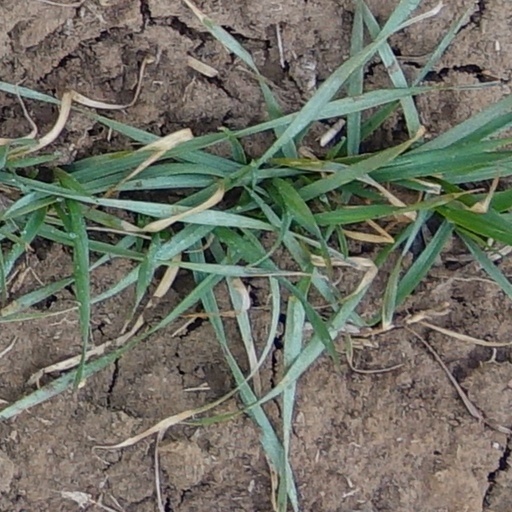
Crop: wheat